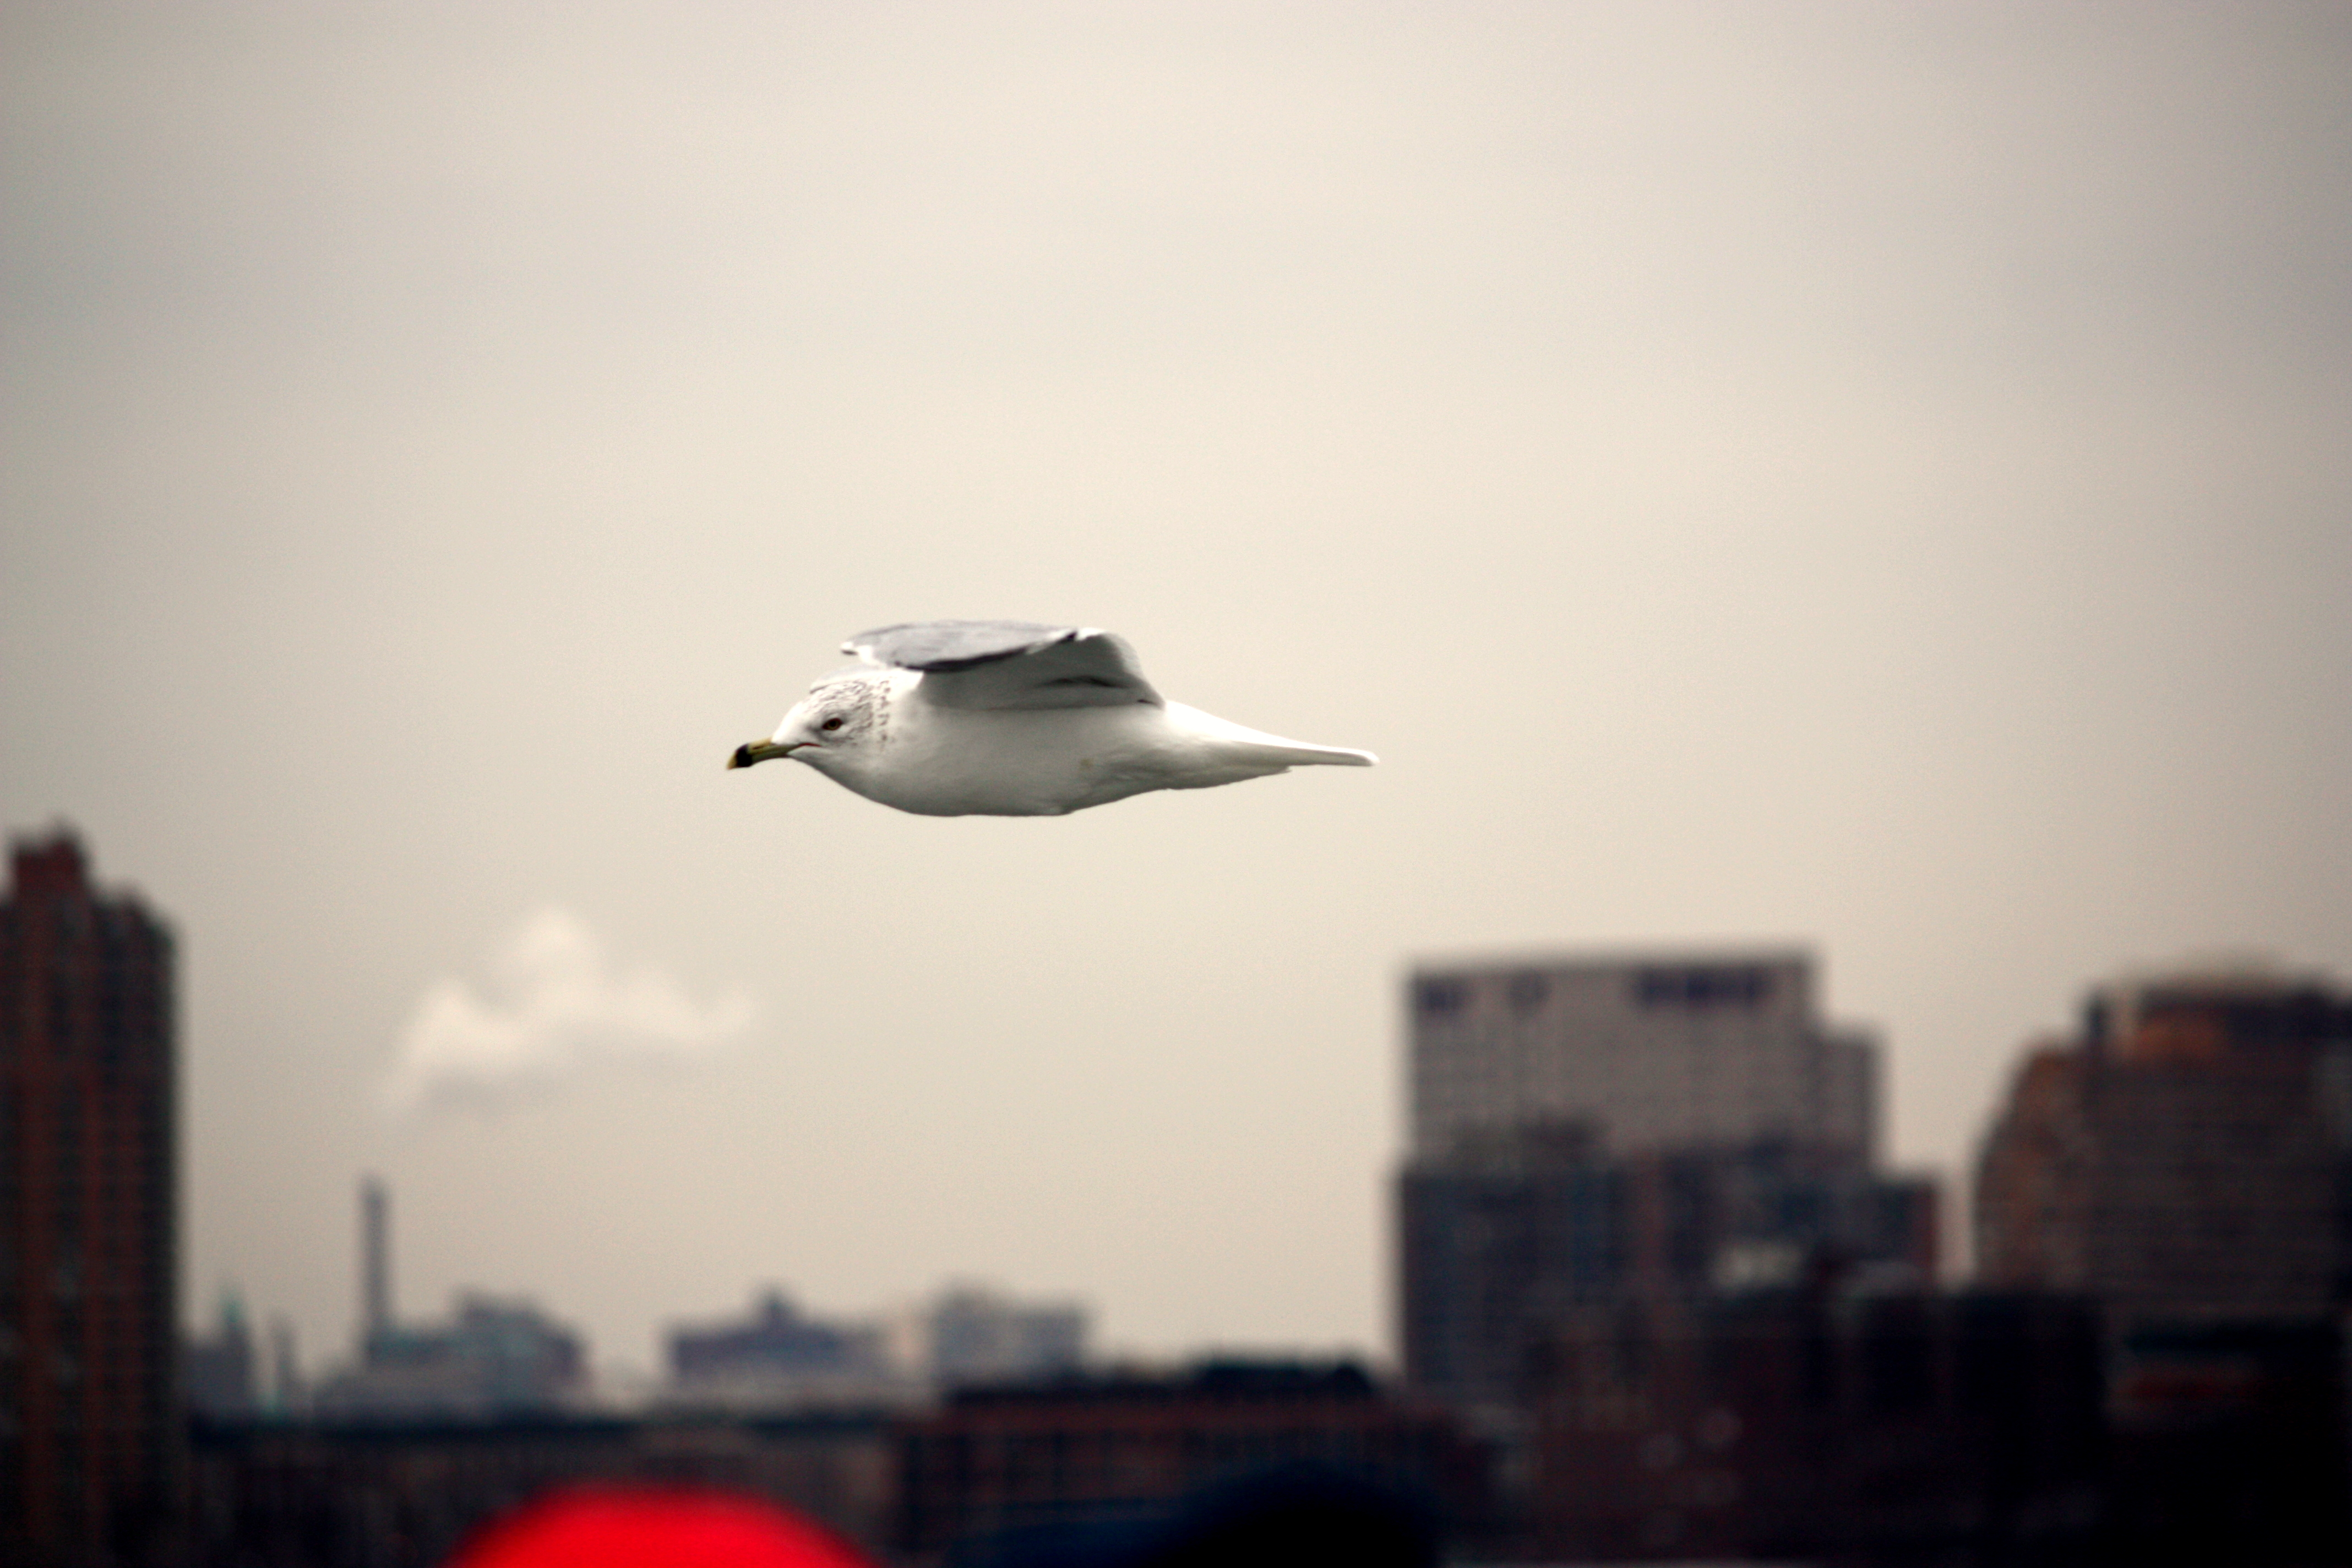
bird, flying, airplane, aircraft, vehicle, aviation, flight, statueofliberty, airliner, newyorkcity, ferryboat, batterypark, jet aircraft, atmosphere of earth